Rutilio Grande

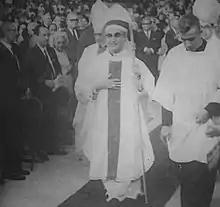
Oscar Romero (center) and Rutilio Grande (Right side) in 1977.

Rutilio Grande was born on 5 July 1928, the youngest of 7 children, to a poor family in El Paisnal, El Salvador. His parents, Salvador Grande and Cristina García, divorced when he was young and he was raised by his older brother and grandmother, a devout and strong Catholic woman. At the age of 12, Rutilio was noticed by Archbishop Luis Chavez y Gonzalez during his annual visit to their village and was invited to attend the high school seminary in San Salvador, the capital of the country.